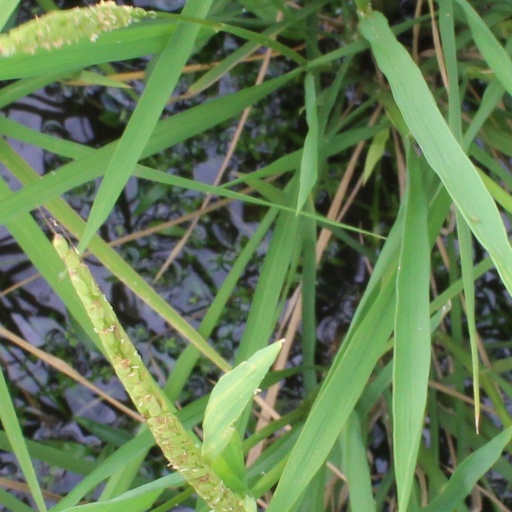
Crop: rice